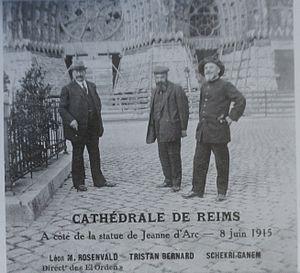
carte postale de Reims.
Tristan Bernard, nom de plume de Paul Bernard, né à Besançon le 7 septembre 1866 et mort à Paris le 7 décembre 1947, est un romancier et auteur dramatique français. Il est célèbre pour ses mots d'esprit.